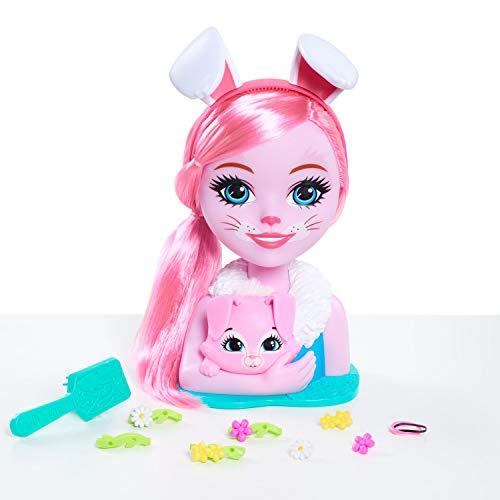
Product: Enchantimals Styling Head- Brown Mailer
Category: Toys & Games | Novelty & Gag Toys
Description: Packaging: brown mailer.
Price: $18.59
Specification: ProductDimensions:6x8x12inches|ItemWeight:1.7pounds|ShippingWeight:1.7pounds(Viewshippingratesandpolicies)|ASIN:B07DD1KVVY|Itemmodelnumber:59021|Manufacturerrecommendedage:3-10months